Pentalofos, Evros

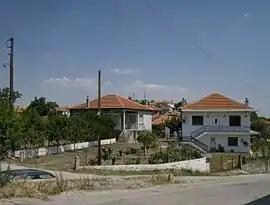

Pentalofos ( meaning the five hills) is a village in the northern part of the Evros regional unit in Greece. Pentalofos is in the municipal unit of Trigono. It is close to the border with Bulgaria. The nearest larger village is Ormenio to its north.